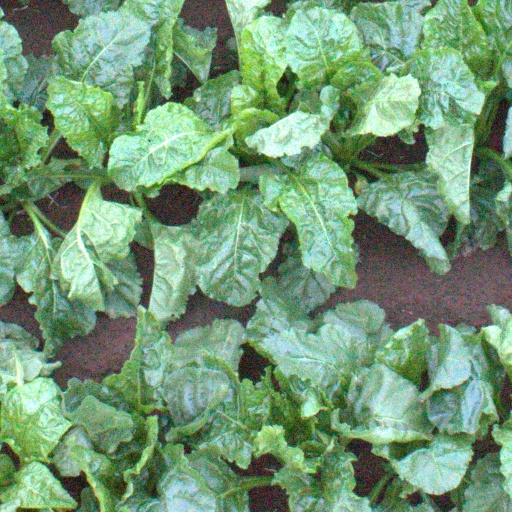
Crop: sugar beet